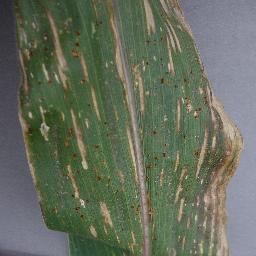
Label: Corn_(Maize)___Gray_Leaf_Spot_(Cercospora)